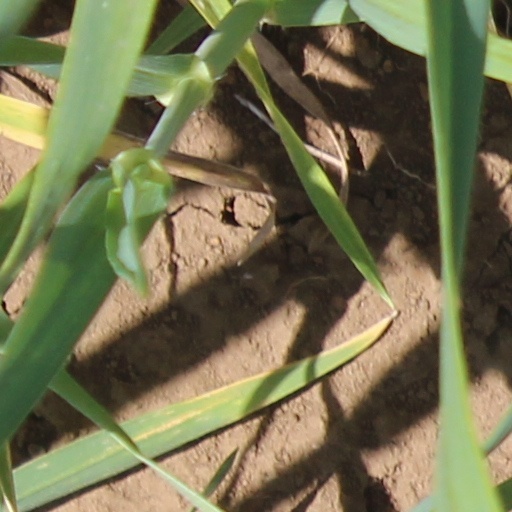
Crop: wheat